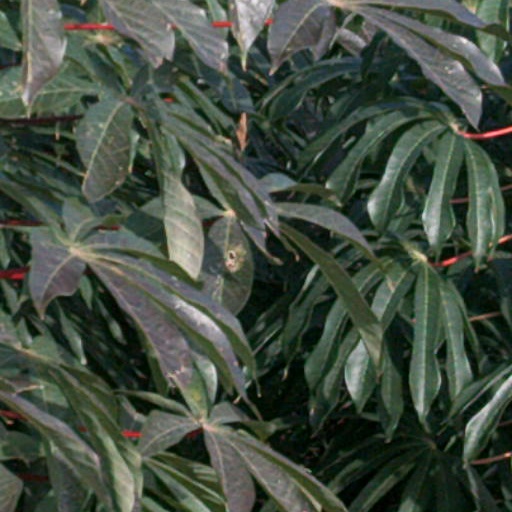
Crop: cassava